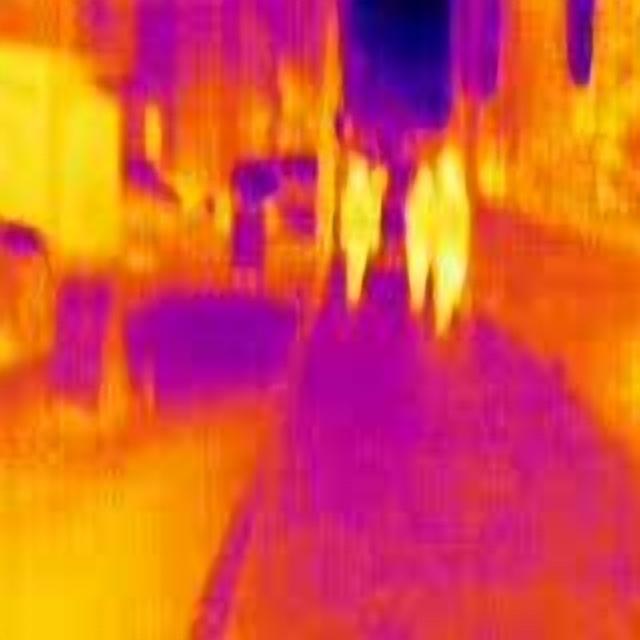
Detected objects:
label: person
label: person
label: person